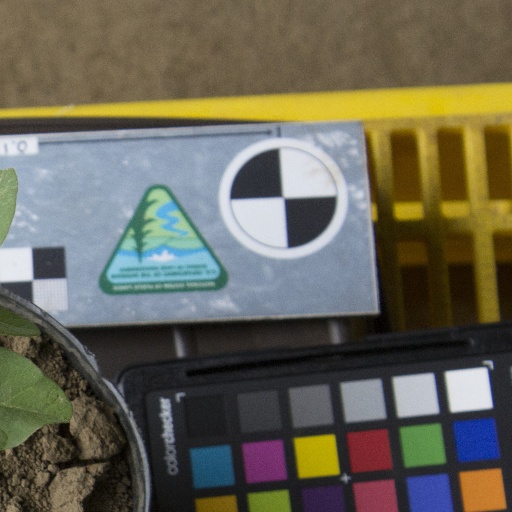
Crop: soybean